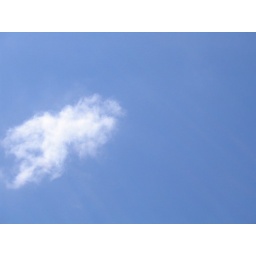
Taken by S vdTang. Was not used to seeing such blue sky - had to take a photo